Copper extraction

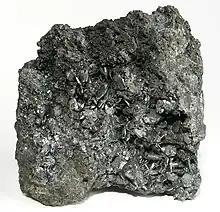
A specimen of the mineral chalcocite from the Geevor Mine, Cornwall.

Oxidised copper ores include carbonates such as azurite and malachite, the silicate chrysocolla, and sulfates such as atacamite. In some cases, sulfide ores are allowed to degrade to oxides. Such ores are amenable to hydrometallurgy. Specifically, such oxide ores are usually extracted into aqueous sulfuric acid, usually in a heap leaching or dump leaching. The resulting pregnant leach solution is purified by solvent extraction (SX). It is treated with an organic solvent and an organic chelators. The chelators bind the copper ions (and no other ions, ideally), the resulting complexes dissolve in the organic phase. This organic solvent is evaporated, leaving a residue of the copper complexes. The copper ions are liberated from the residue with sulfuric acid. The barred (denuded) sulfuric acid recycled back on to the heaps. The organic ligands are recovered and recycled as well. Alternatively, the copper can be precipitated out of the pregnant solution by contacting it with scrap iron; a process called cementation. Cement copper is normally less pure than SX-EW copper.